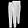
Label: Trouser